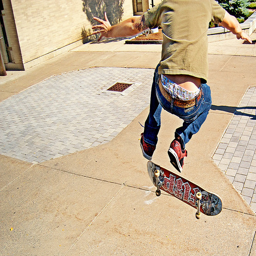
a skate boarder doing a skate boarding trick on the sidewalk.
A skater with visible boxers makes a jump
The young man is practicing his tricks on his skateboard.
a person jumping a skate board in the air
A boy is doing a trick on a skateboard